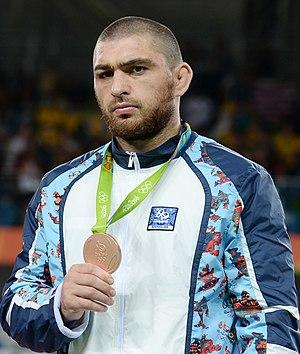
Sharif Sharifov est un lutteur azerbaïdjanais né le 11 novembre 1988 en RSSA du Daghestan.